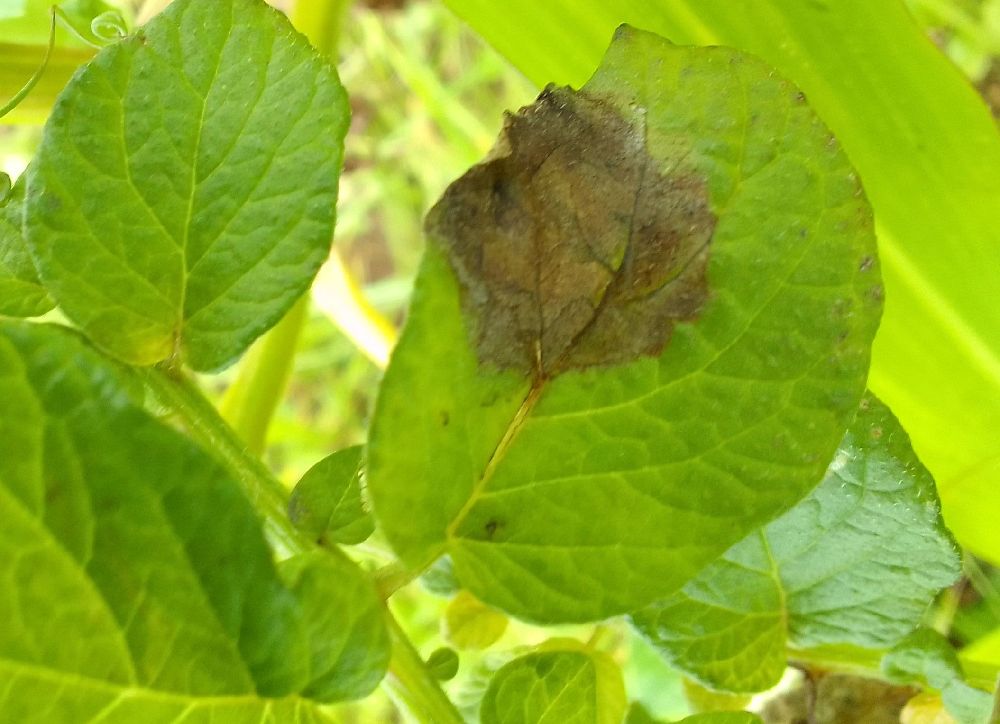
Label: Late blight